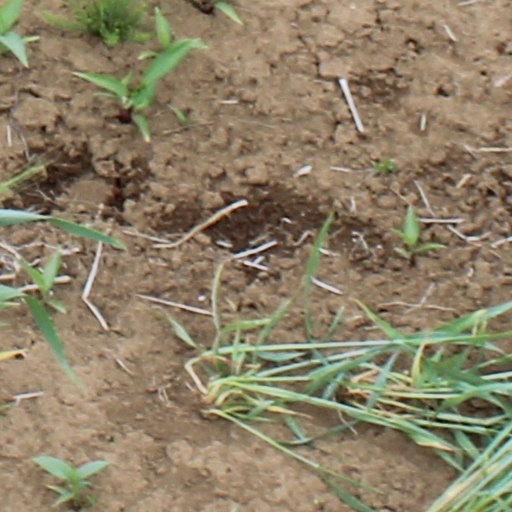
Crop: wheat